Château de Lugny

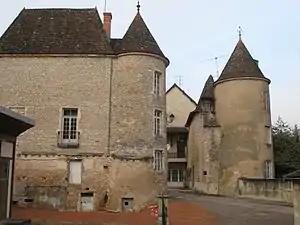

The Château de Lugny is a castle in the "commune" of Lugny in the Saône-et-Loire "département" of France.